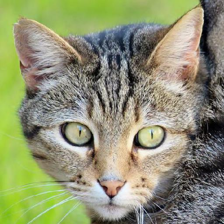
Label: animals